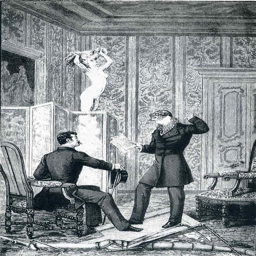
illustration toa week of kindness